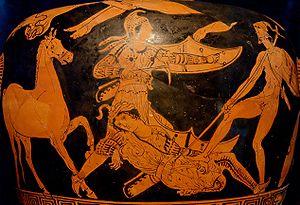
Patrocle (nu, à droite) tue de sa lance Sarpédon (vêtu à la lycienne, à gauche) alors que Glaucos vient à son aide. Hydrie protolucanienne à figures rouges du Peintre de Policoro, vers 400 av. J.-C. Provenance
Dans la mythologie grecque, Sarpédon est un fils de Zeus et d’Europe. Il apparaît dans les fragments des Cariens, tragédie perdue d'Eschyle, et un fragment de Bacchylide. C'est la version principale reprise par le pseudo-Apollodore ou de Laodamie selon Homère. Il est le frère de Minos et Rhadamanthe, Virgile lui donne deux frères, Claros et Thémon, qui combattent les Rutules aux côtés d’Énée dans les troupes d’Évandre et que Turnus tuera.
Dans la mythologie grecque, Patrocle est un des guerriers grecs de la guerre de Troie, principalement décrit dans l’Iliade.